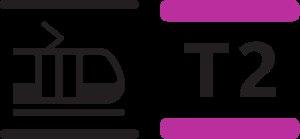
La ligne 2 du tramway d'Île-de-France, plus simplement nommée T2, est une ligne du tramway d'Île-de-France exploitée par la Régie autonome des transports parisiens qui est mise en service le 2 juillet 1997 à l'occasion des Journées mondiales de la jeunesse.